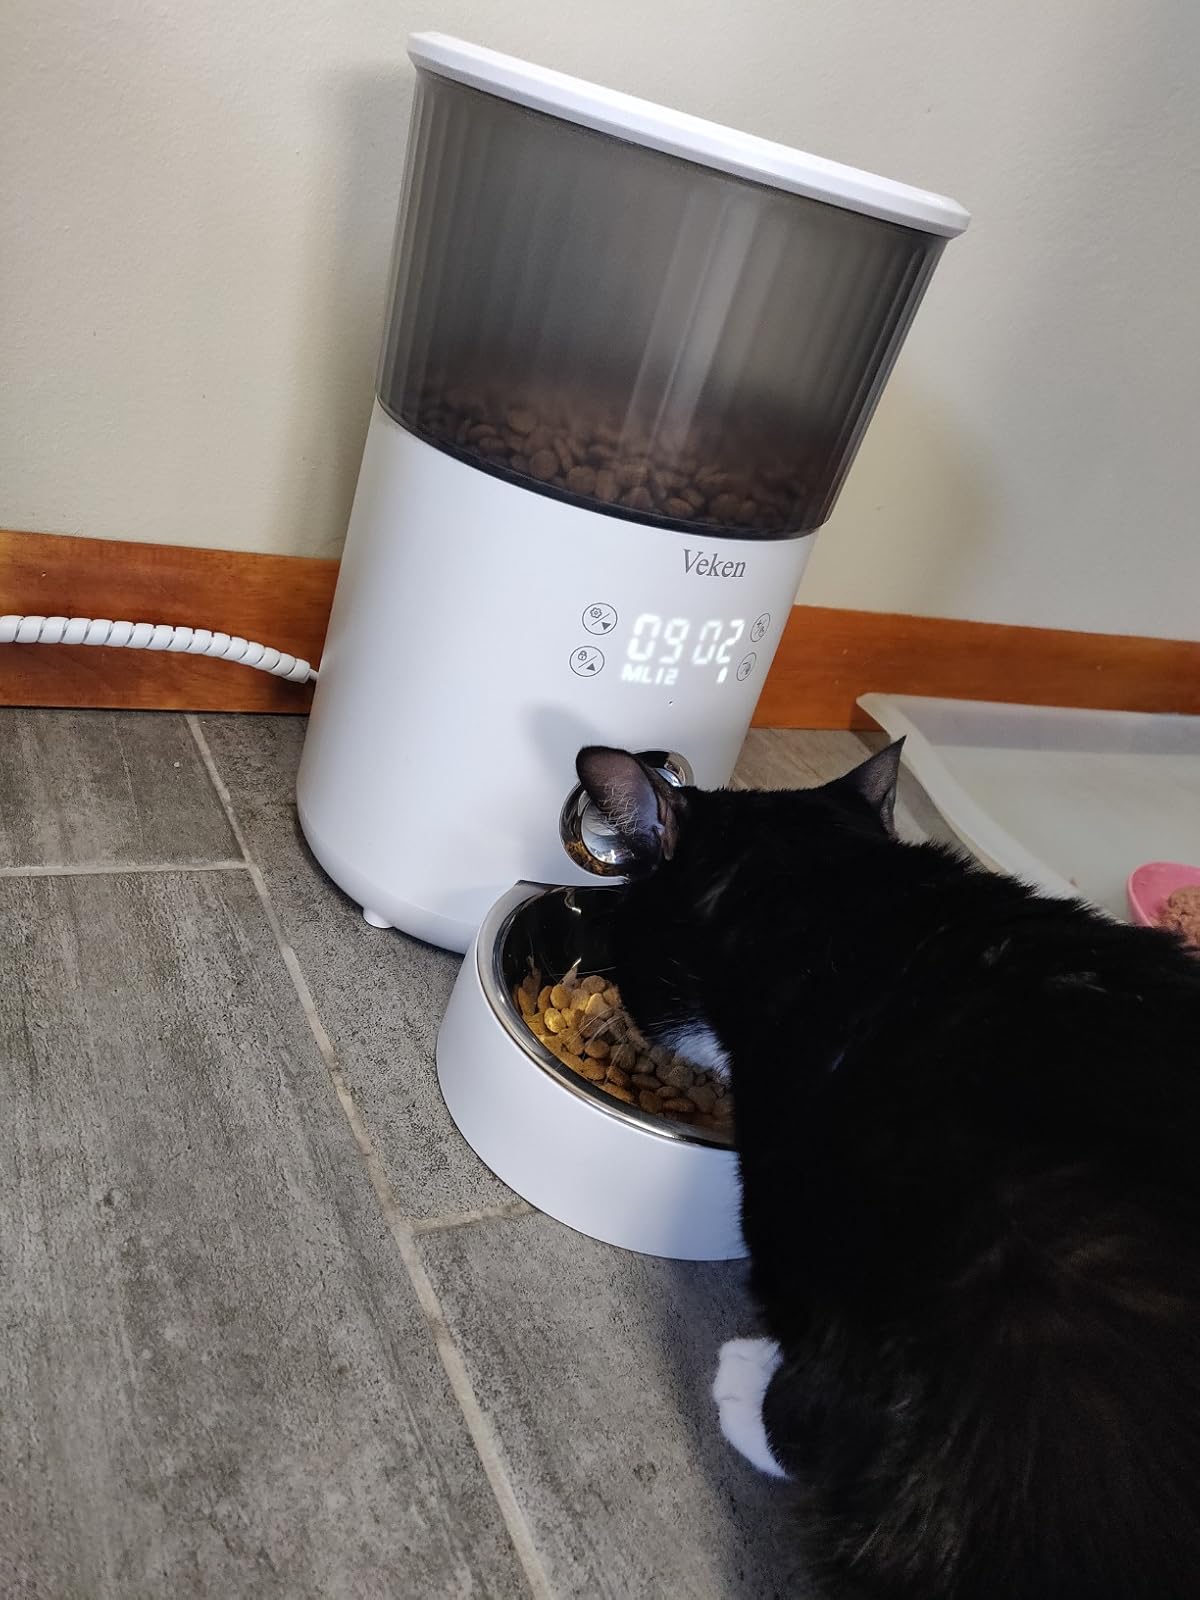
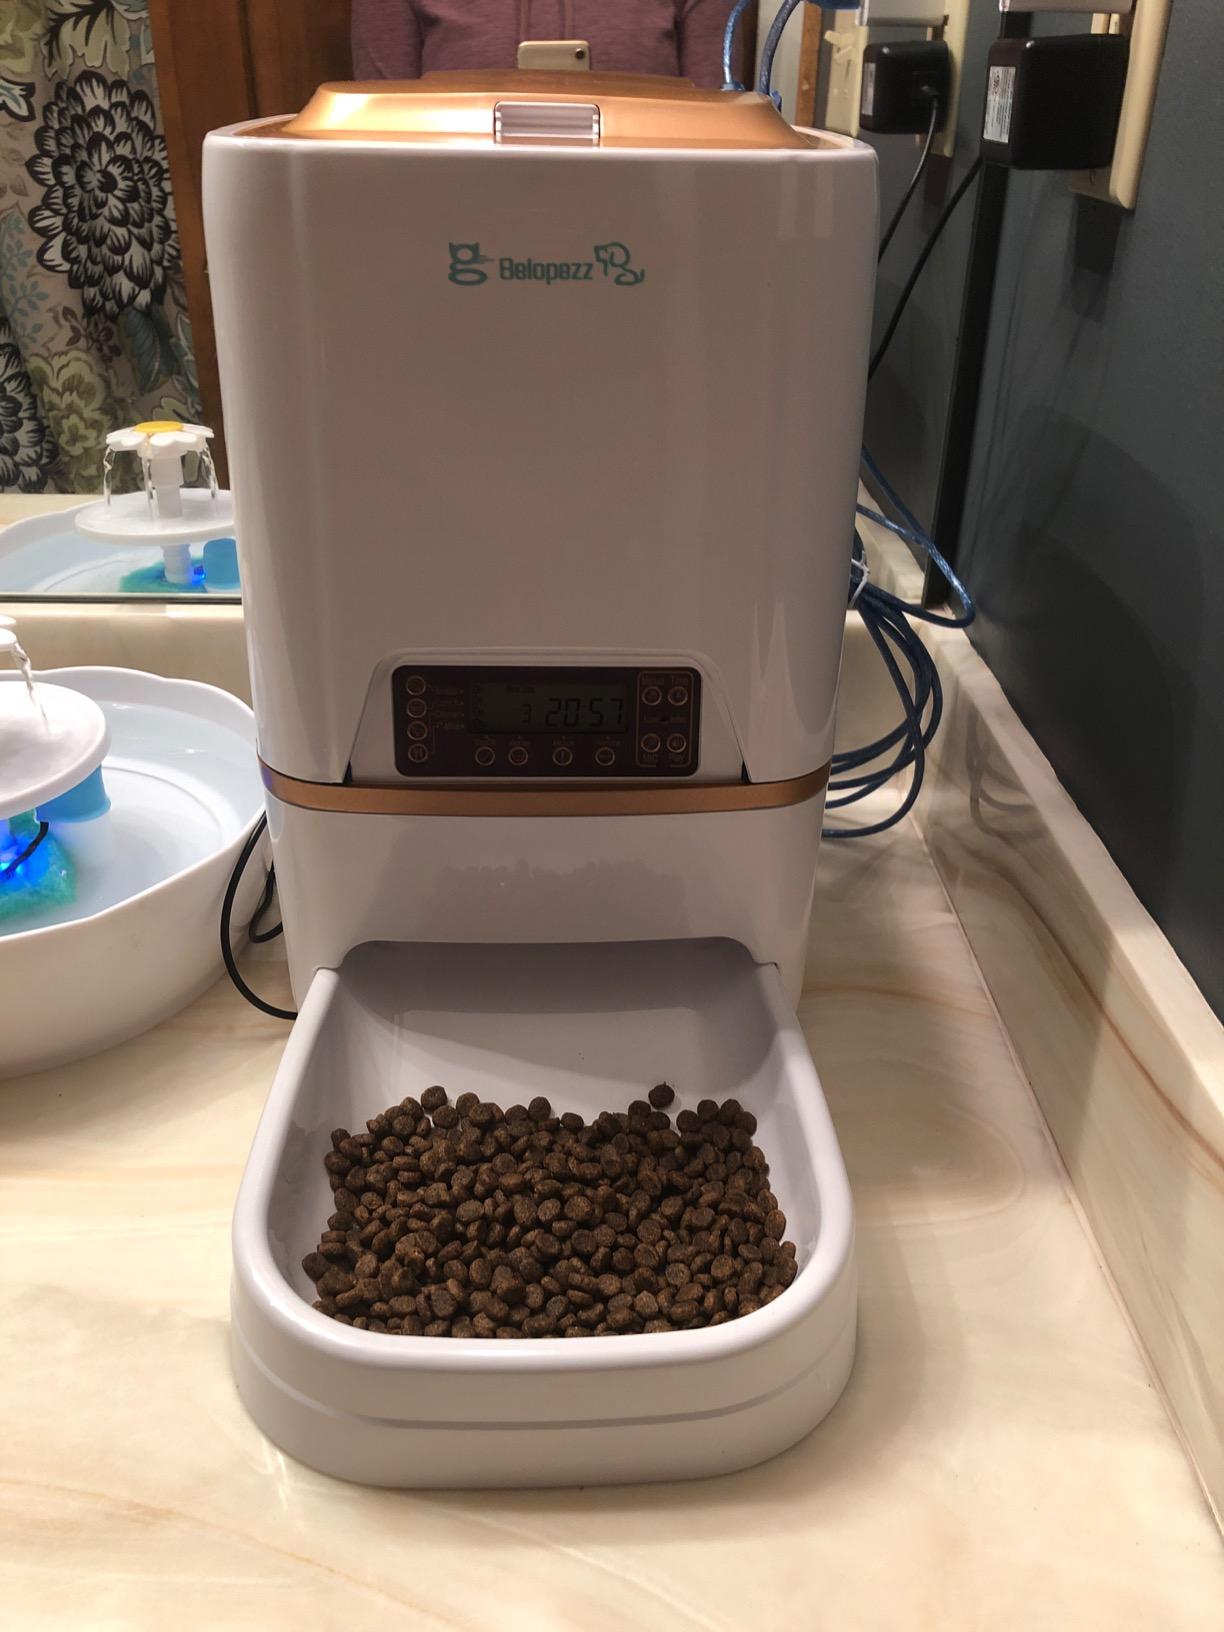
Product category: items_feeder
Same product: no